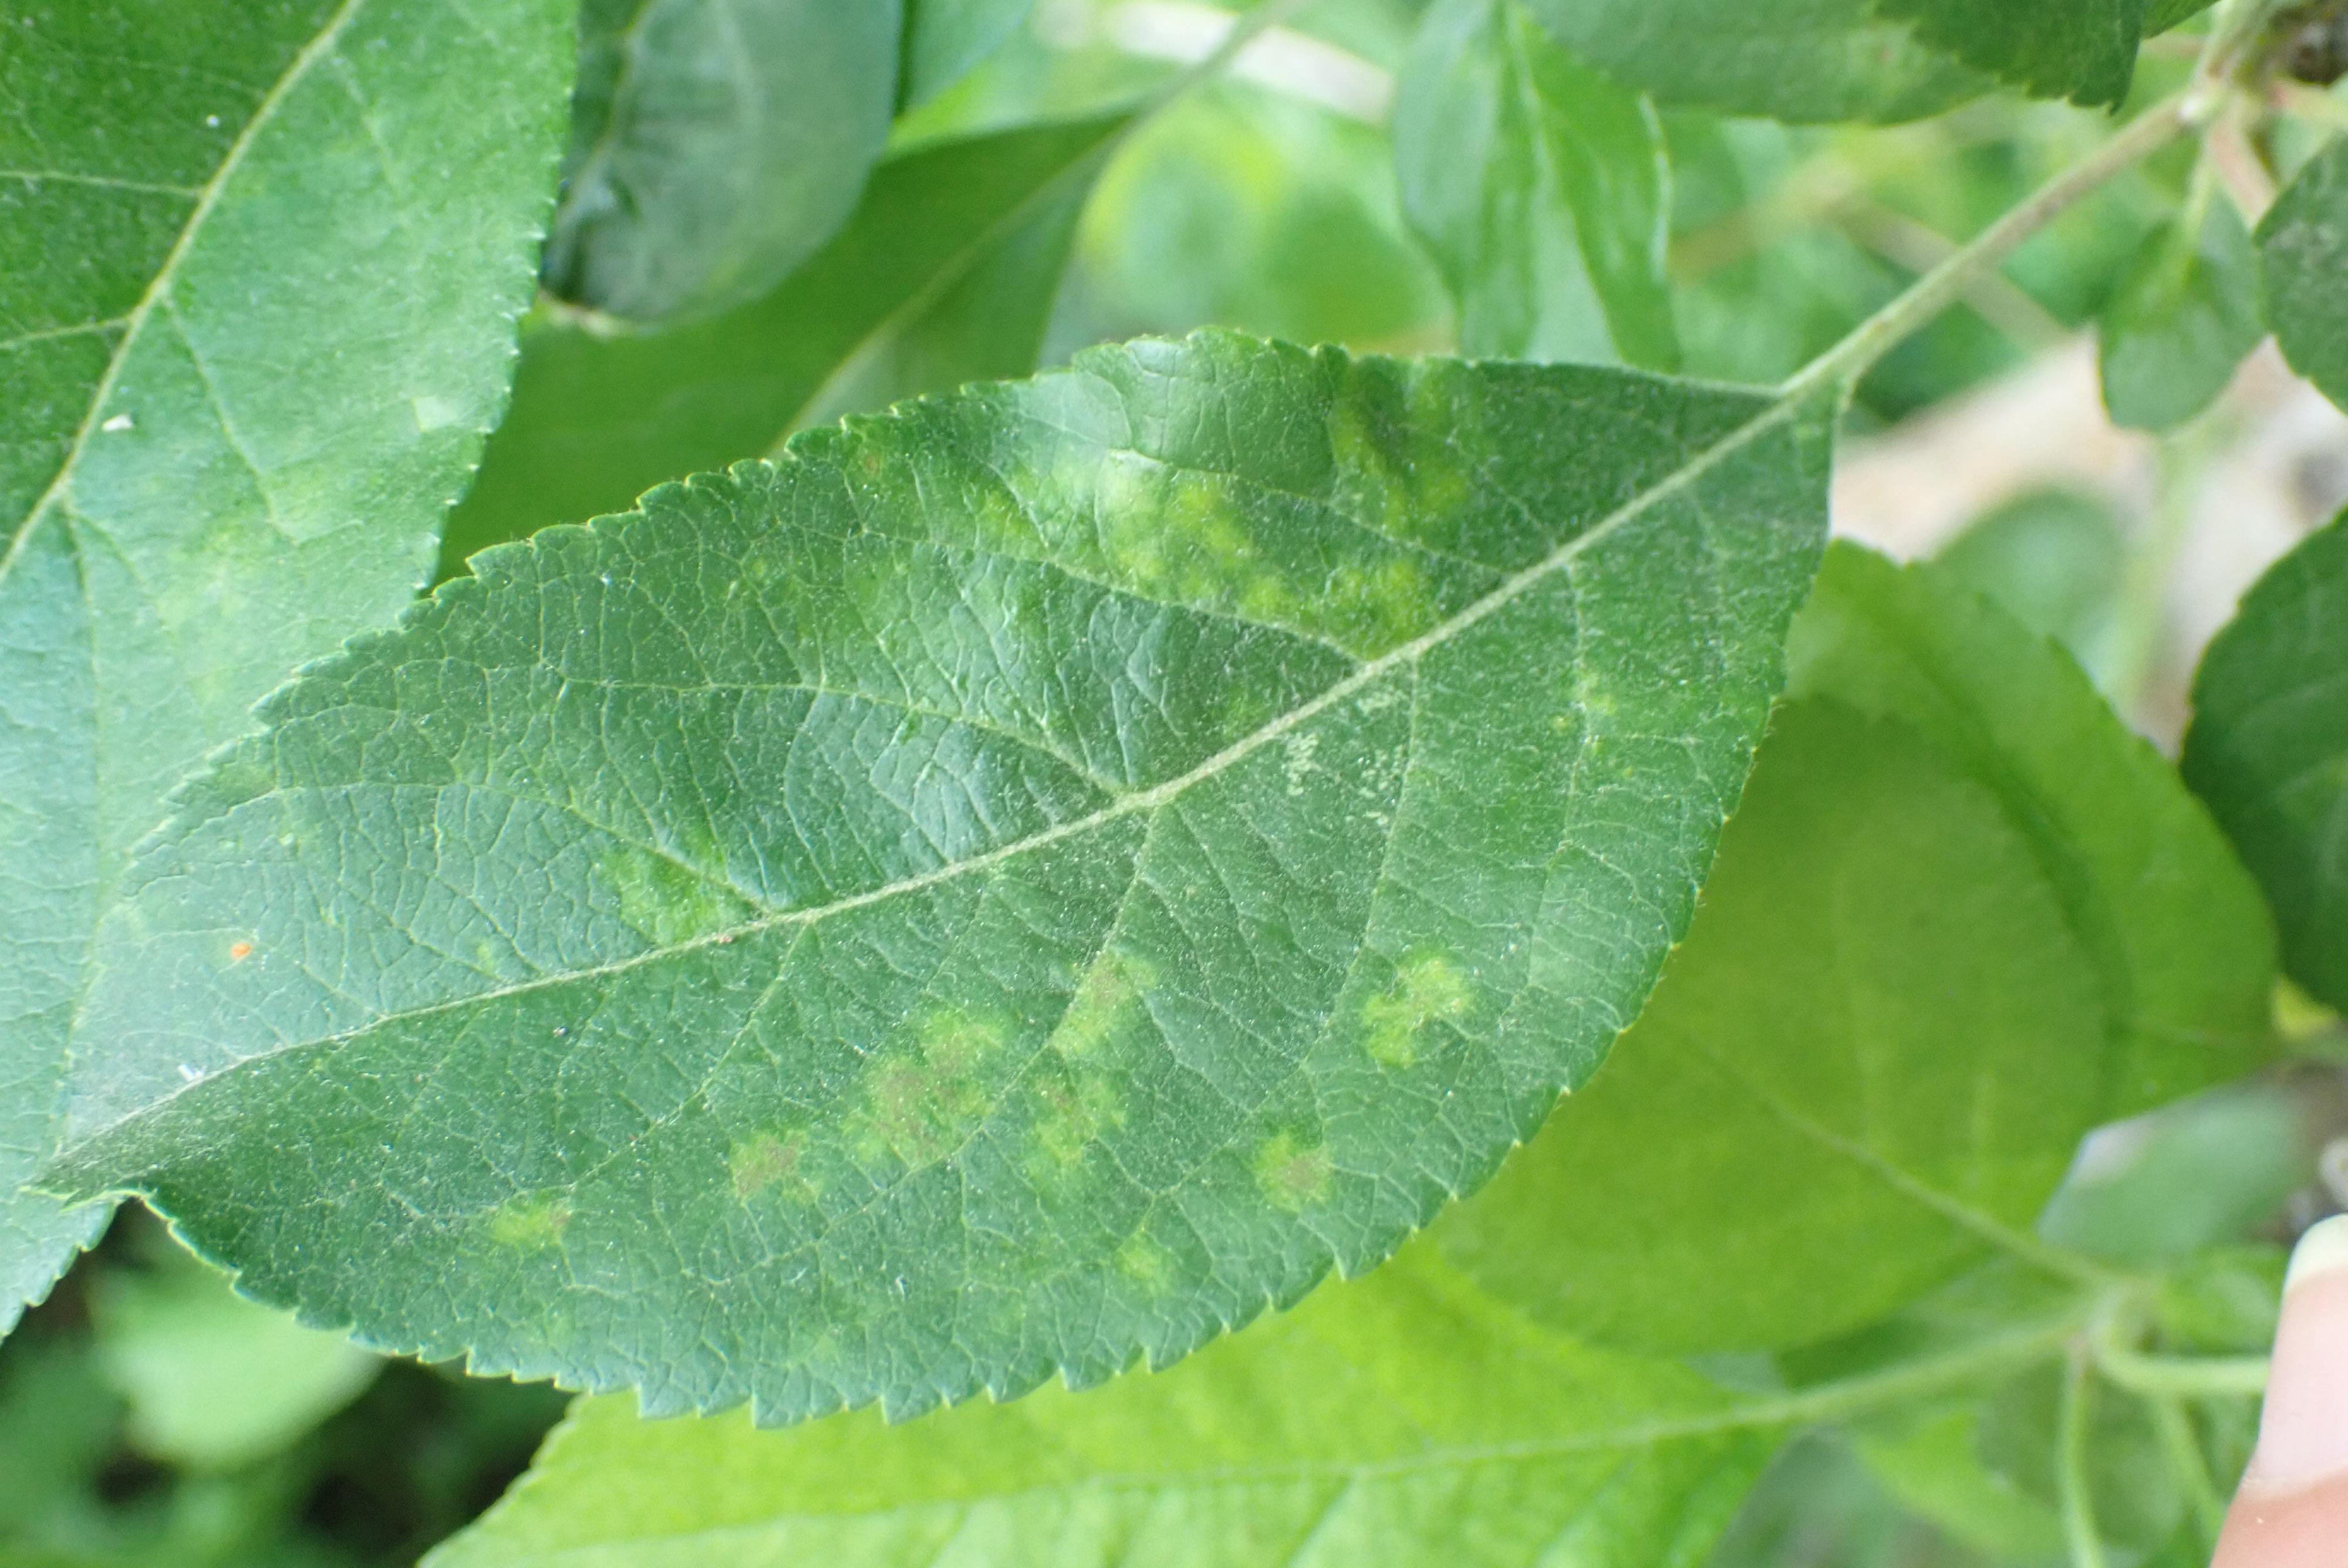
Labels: scab